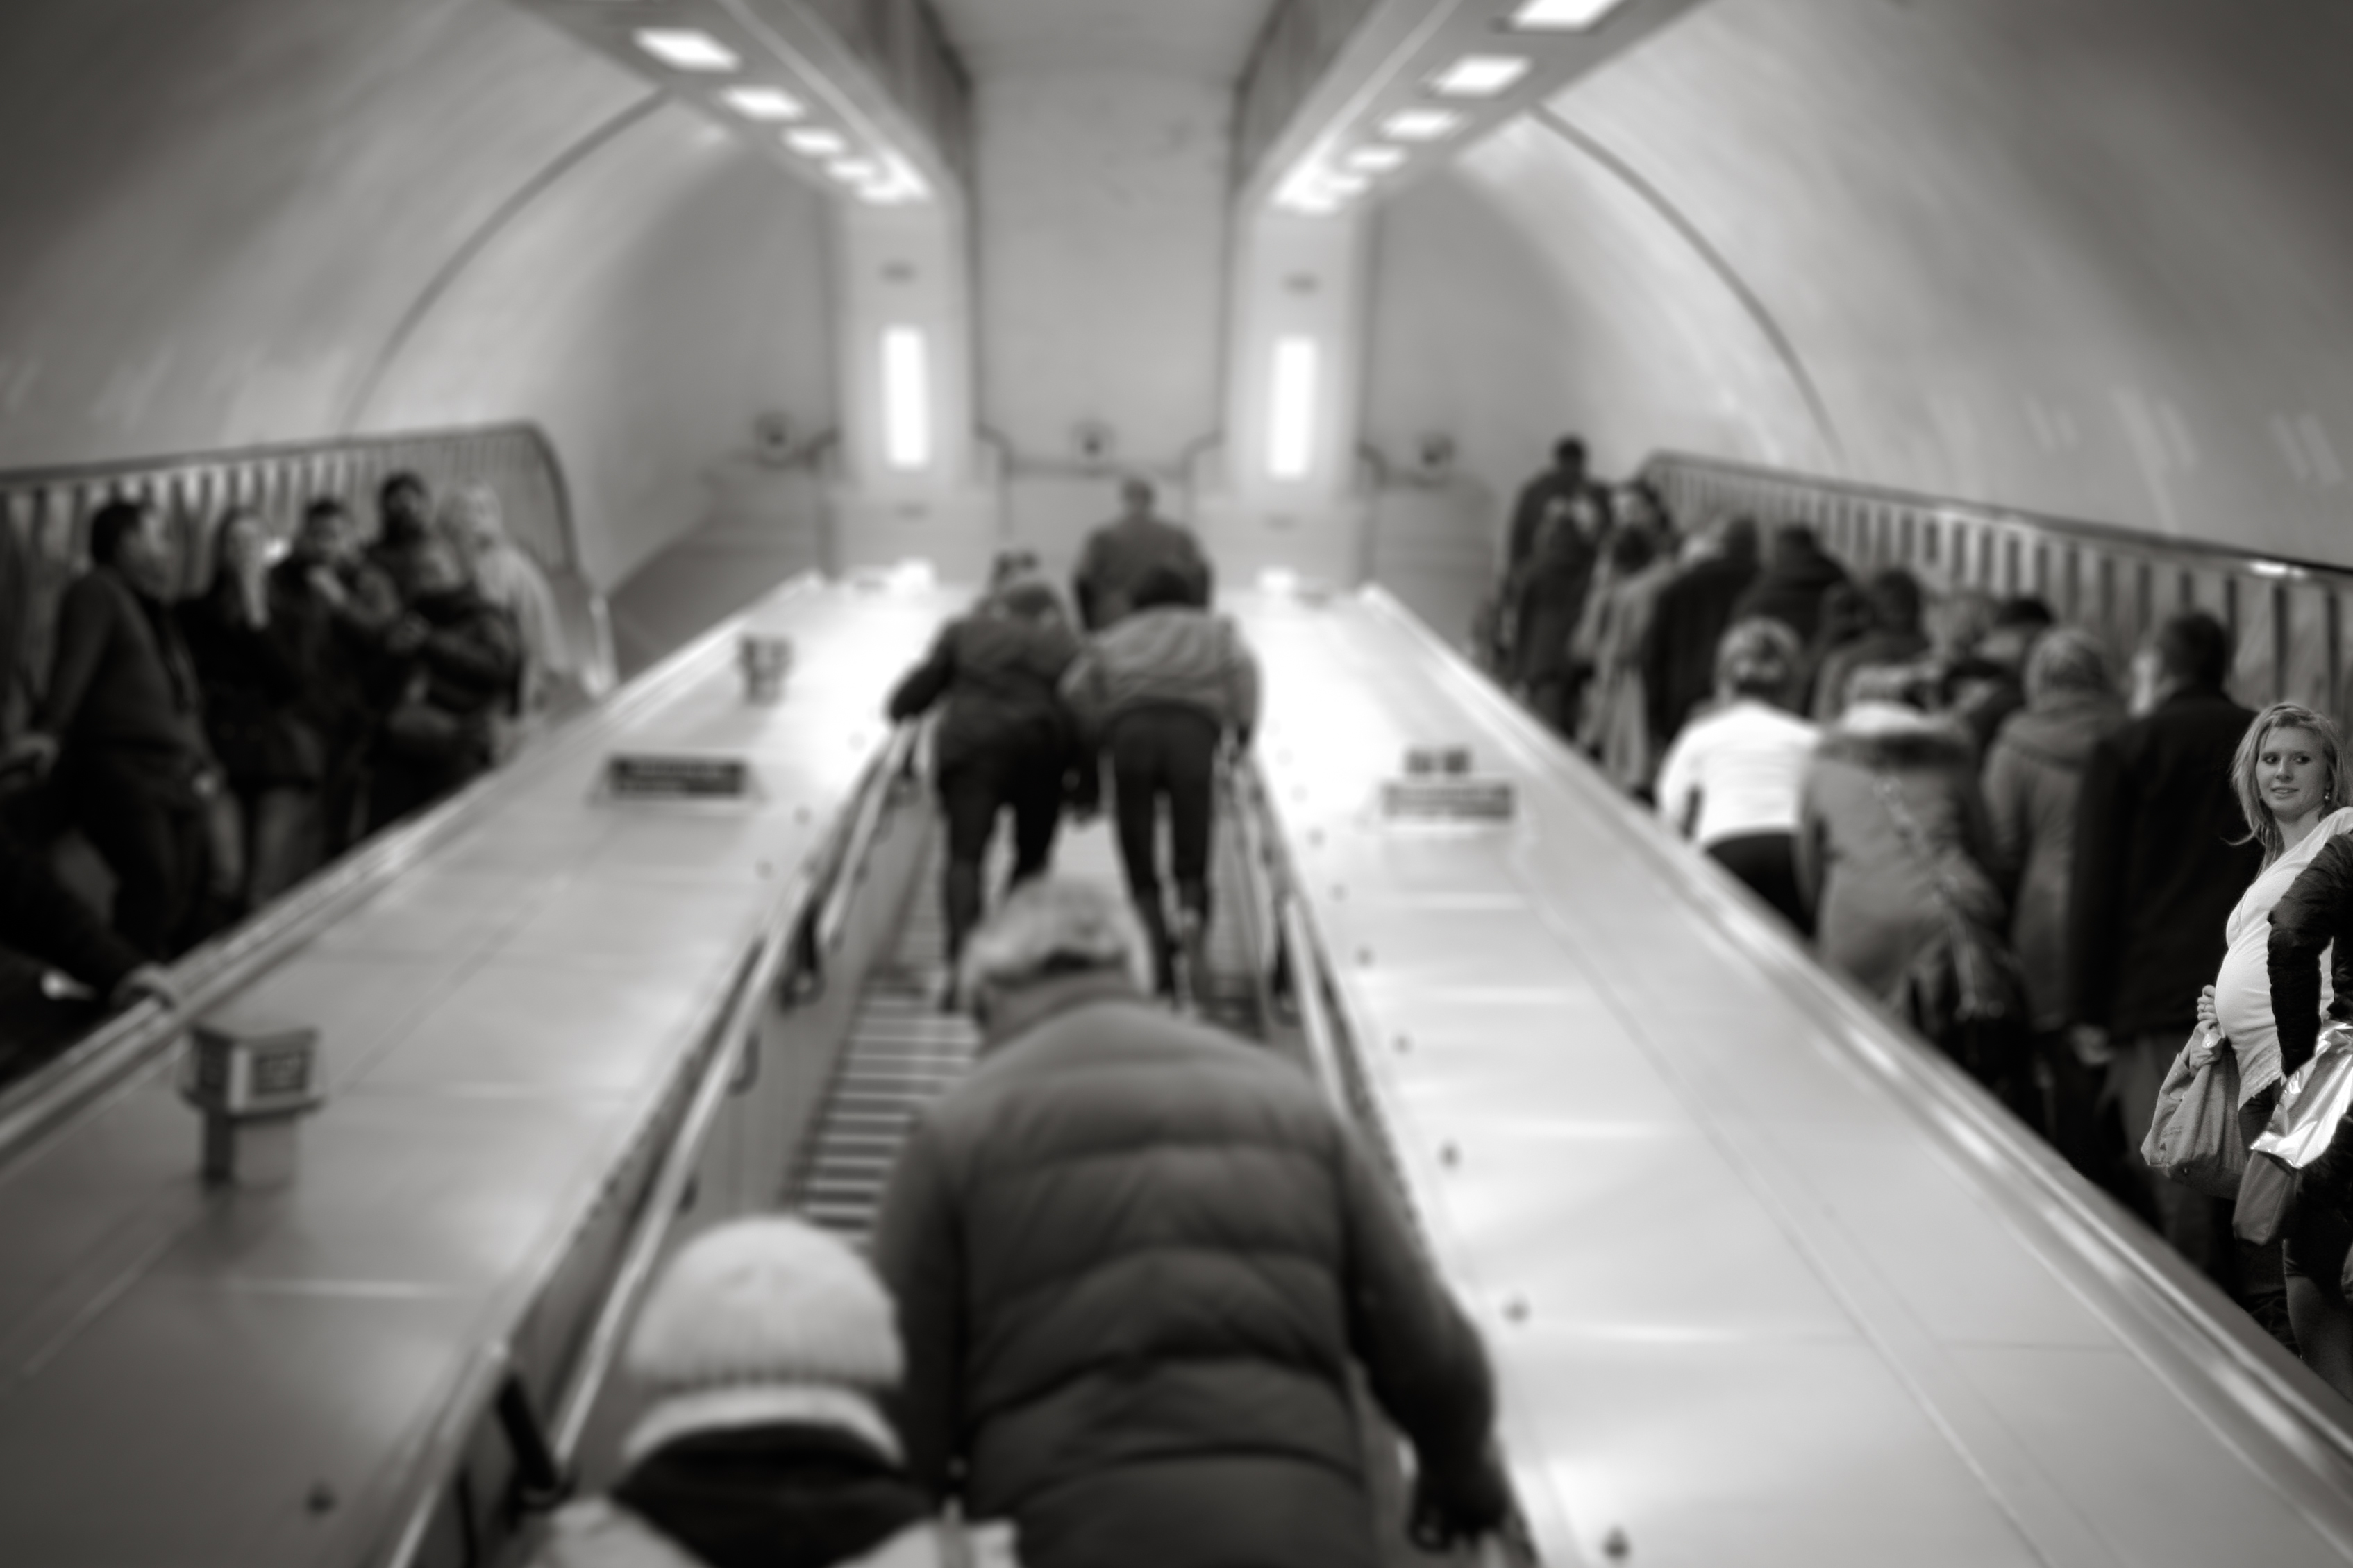
people, woman, city, tunnel, travel, escalator, metro, underground, transport, journey, metropolitan, monochrome, public transport, metro station, blackandwhite, london, lights, commuters, passengers, londonunderground, pregnant, down, up, rapid transit